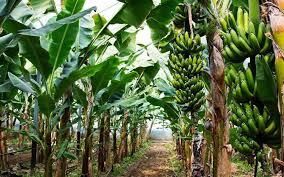
Shughuli zinazoendelea ni ukuzaji wa mimea ya ndizi kumeonekana kuwa kuna migomba kadhaa na kuna ndizi ambazo hazijaiva zinaeza kuwa ziko karibu kukomaa au ziko karibu kutolewa.